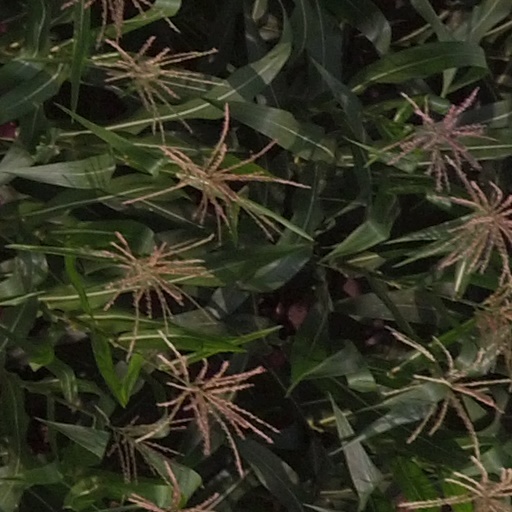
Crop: maize; corn